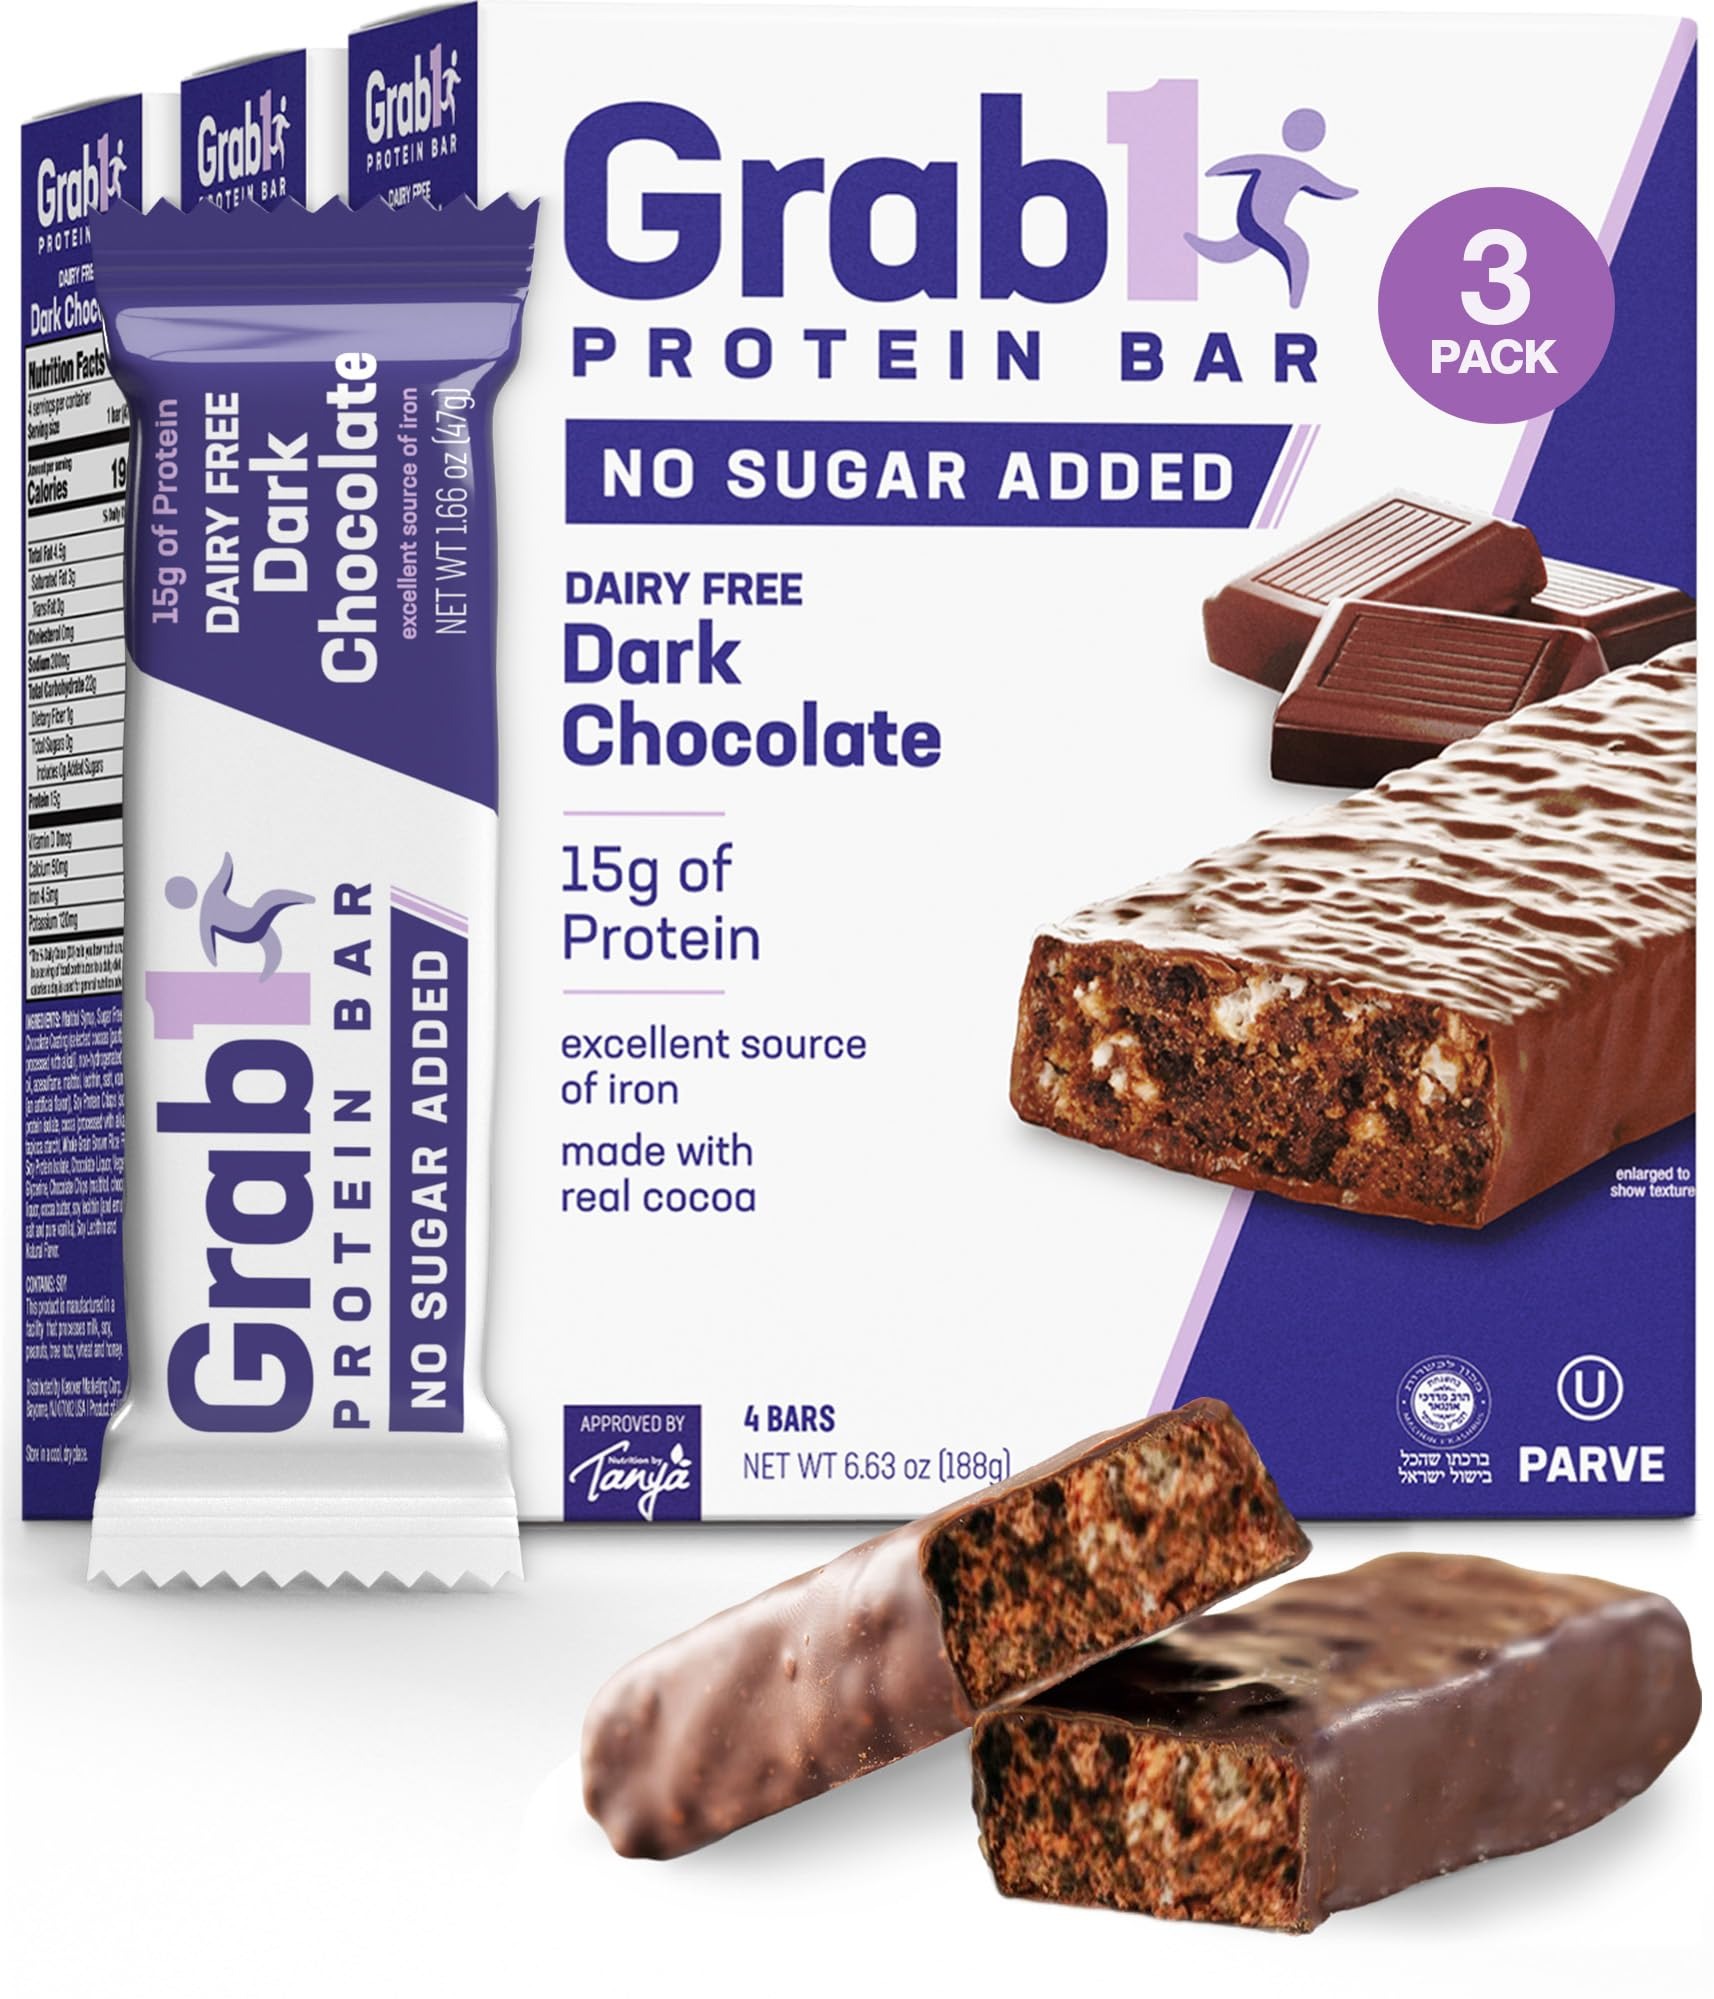
Item Name: Grab1 Sugar Free Protein Bars, Dairy Free Dark Chocolate (3 Pack = 12 Bars) | 12gr Protein + 4gr Fiber | Low Calorie | Zero Sugar
Bullet Point 1: FINEST INGREDIENTS- A nutrition bar is only as healthy as what goes in it. That’s why we insist on the finest, whole grain rolled oats, rice crisps, soy protein, and rich chocolate prepared to the highest standards.
Bullet Point 2: RICH & DELICIOUS- Grab1 Bars’ flavors are rich and extravagant making every bite as delicious as the first. Adults and children just love the taste!
Bullet Point 3: BETTER FOR YOU- Low in calories and fat but rich in iron, fiber, and protein, Grab1 Bars are also made with zero hydrogenated oils and high fructose corn syrup so that you can feel good about the snacks you eat.
Bullet Point 4: GRAB1 & GO- Grab1 Bars are the perfect snack for those that are always on the go. Plus, they are a delicious way to control hunger and give you that energy boost to get through the day.
Bullet Point 5: CERTIFIED- Kosher
Product Description: Life can still be sweet with Grab1! Try our delicious Sugar-Free and Low-Sugar protein bars. You'll be glad you did.
Value: 21.0
Unit: Ounce

Price: 37.78